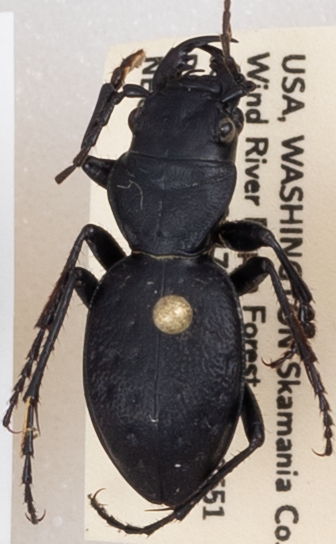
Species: Omus dejeanii
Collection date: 2019-06-18
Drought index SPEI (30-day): -0.932
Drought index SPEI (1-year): -2.09
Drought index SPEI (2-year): -2.09